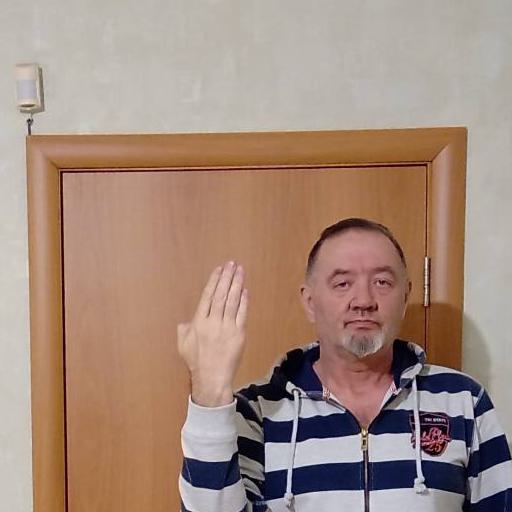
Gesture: stop_inverted